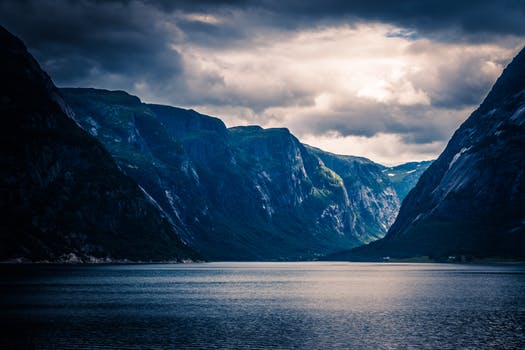
Label: No Watermark